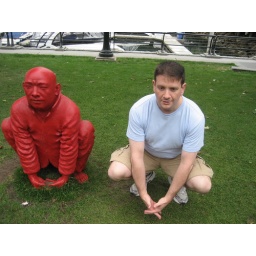
There was a circle of red chinese men in front of a building - I thought I'd join em!